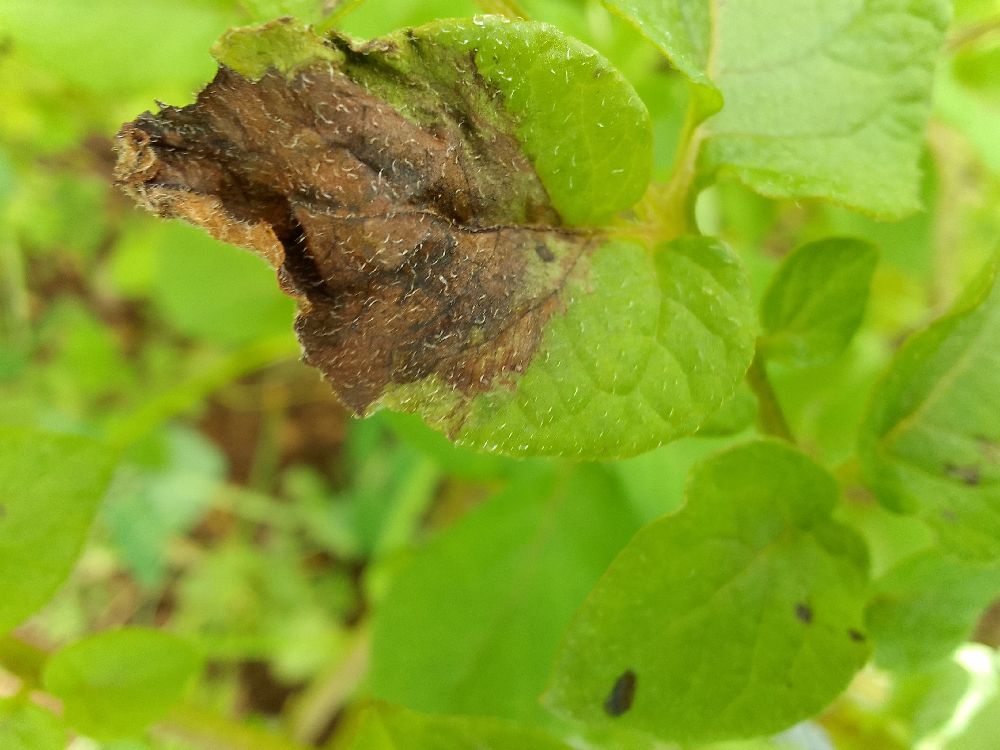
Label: Late blight